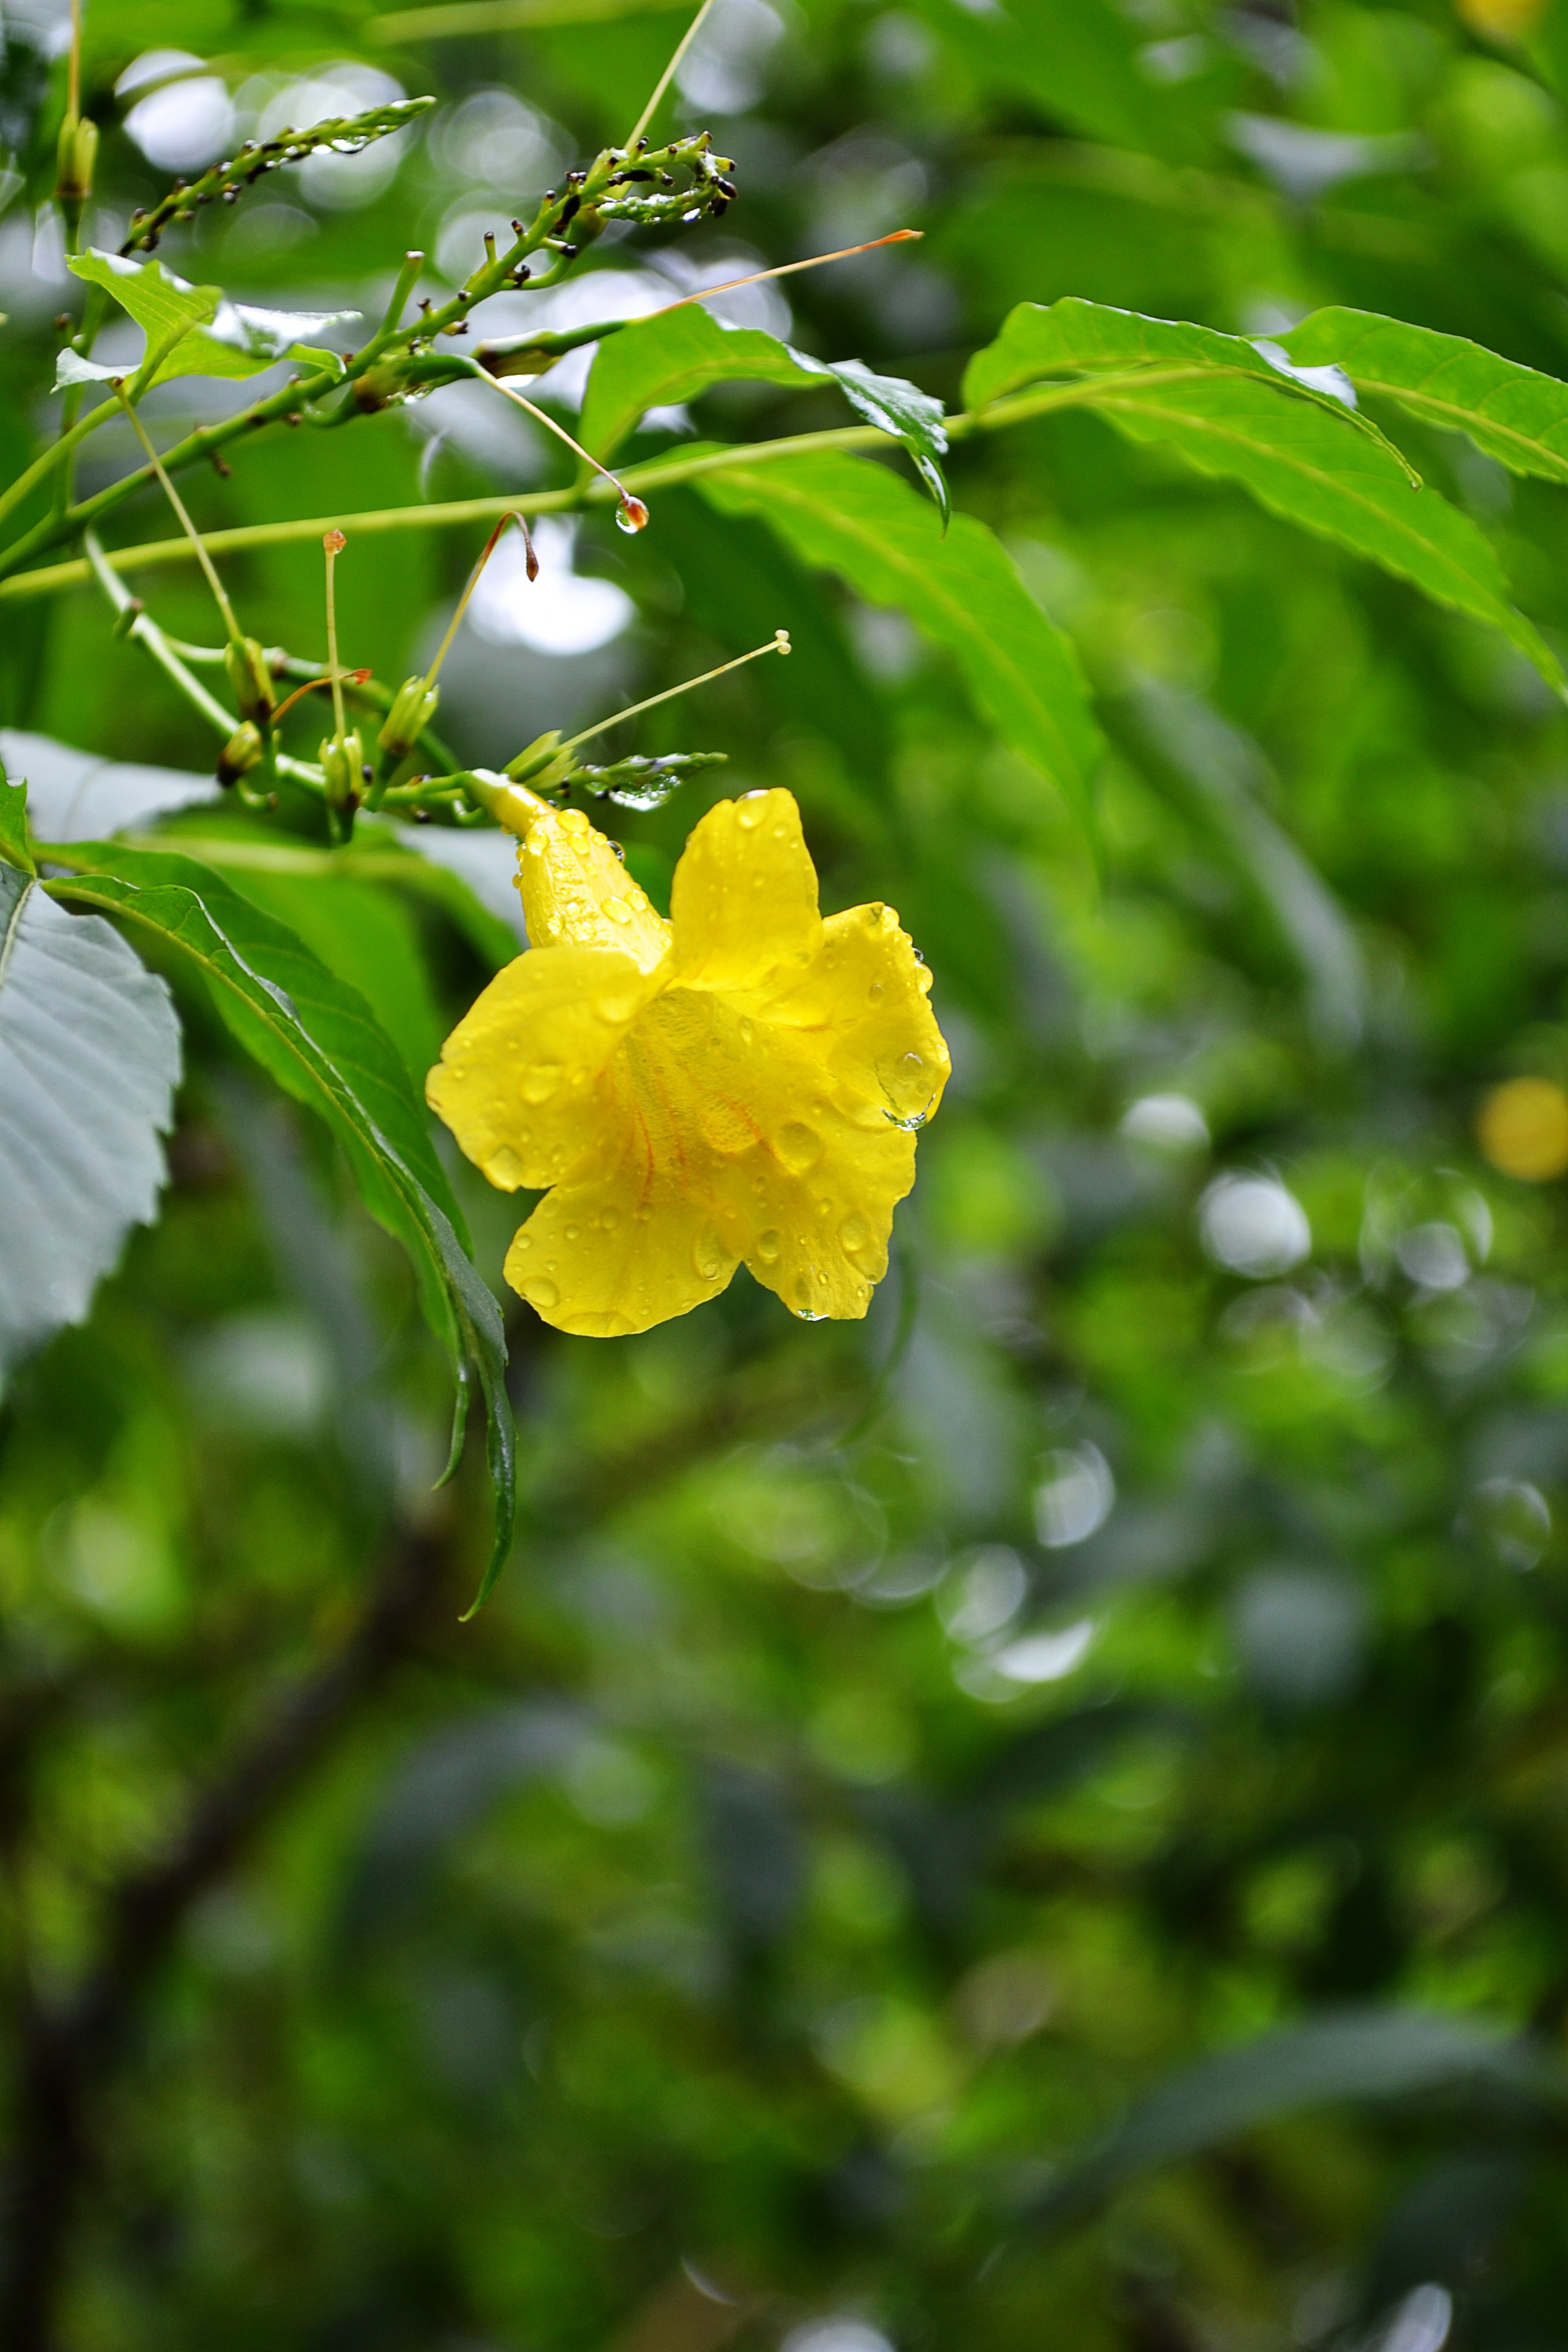
tree, nature, branch, blossom, plant, sunlight, leaf, flower, food, green, produce, botany, yellow, flora, plants, yellow flower, wildflower, flowers, shrub, sri lanka, ceylon, macro photography, flowering plant, land plant, mawanella